Charles Coburn

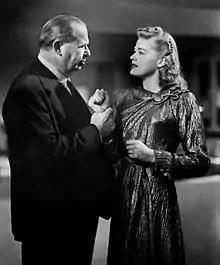
Coburn with Helen Walker in "Impact" (1949)

In the 1940s, Coburn served as vice president of the Motion Picture Alliance for the Preservation of American Ideals, a group opposed to leftist infiltration and proselytization in Hollywood during the Cold War.